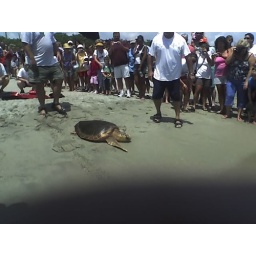
Perhaps 100 onlookers watched as the turtle was set down in the sand near the water's edge.